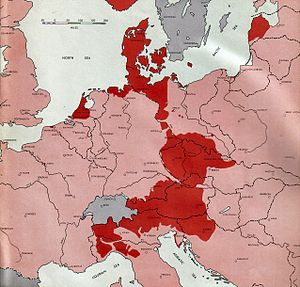
Atlas of the World Battle Fronts / 1945 / Maj 1945 / 15.
Krigen i Europa
Public domainet Atlas of the World Battle Fronts in Semimonthly Phases to August 15 1945 var et dokument produceret for Chief of Staff der hørte under United States Army i 1945.